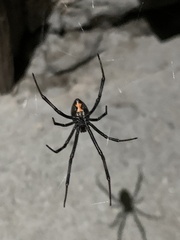
Species: Lactrodectus_hesperus